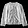
Label: Coat